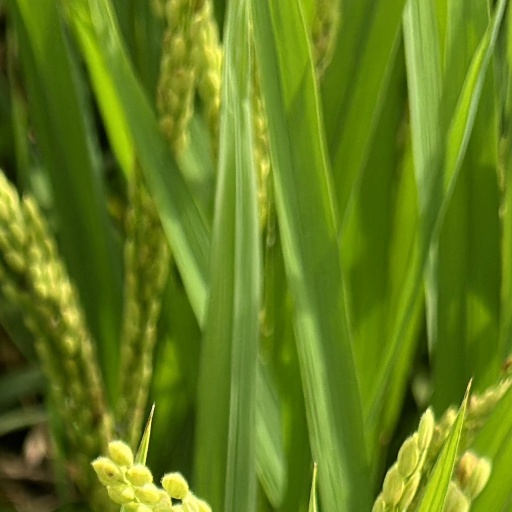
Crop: rice